List of birds of Malta

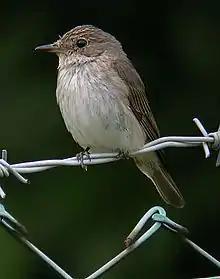
Spotted flycatcher, a few pairs breed.

The family Sylviidae is a group of small insectivorous passerine birds. They mainly occur as breeding species, as the common name implies, in Europe, Asia and, to a lesser extent, Africa. Most are of generally undistinguished appearance, but many have distinctive songs.